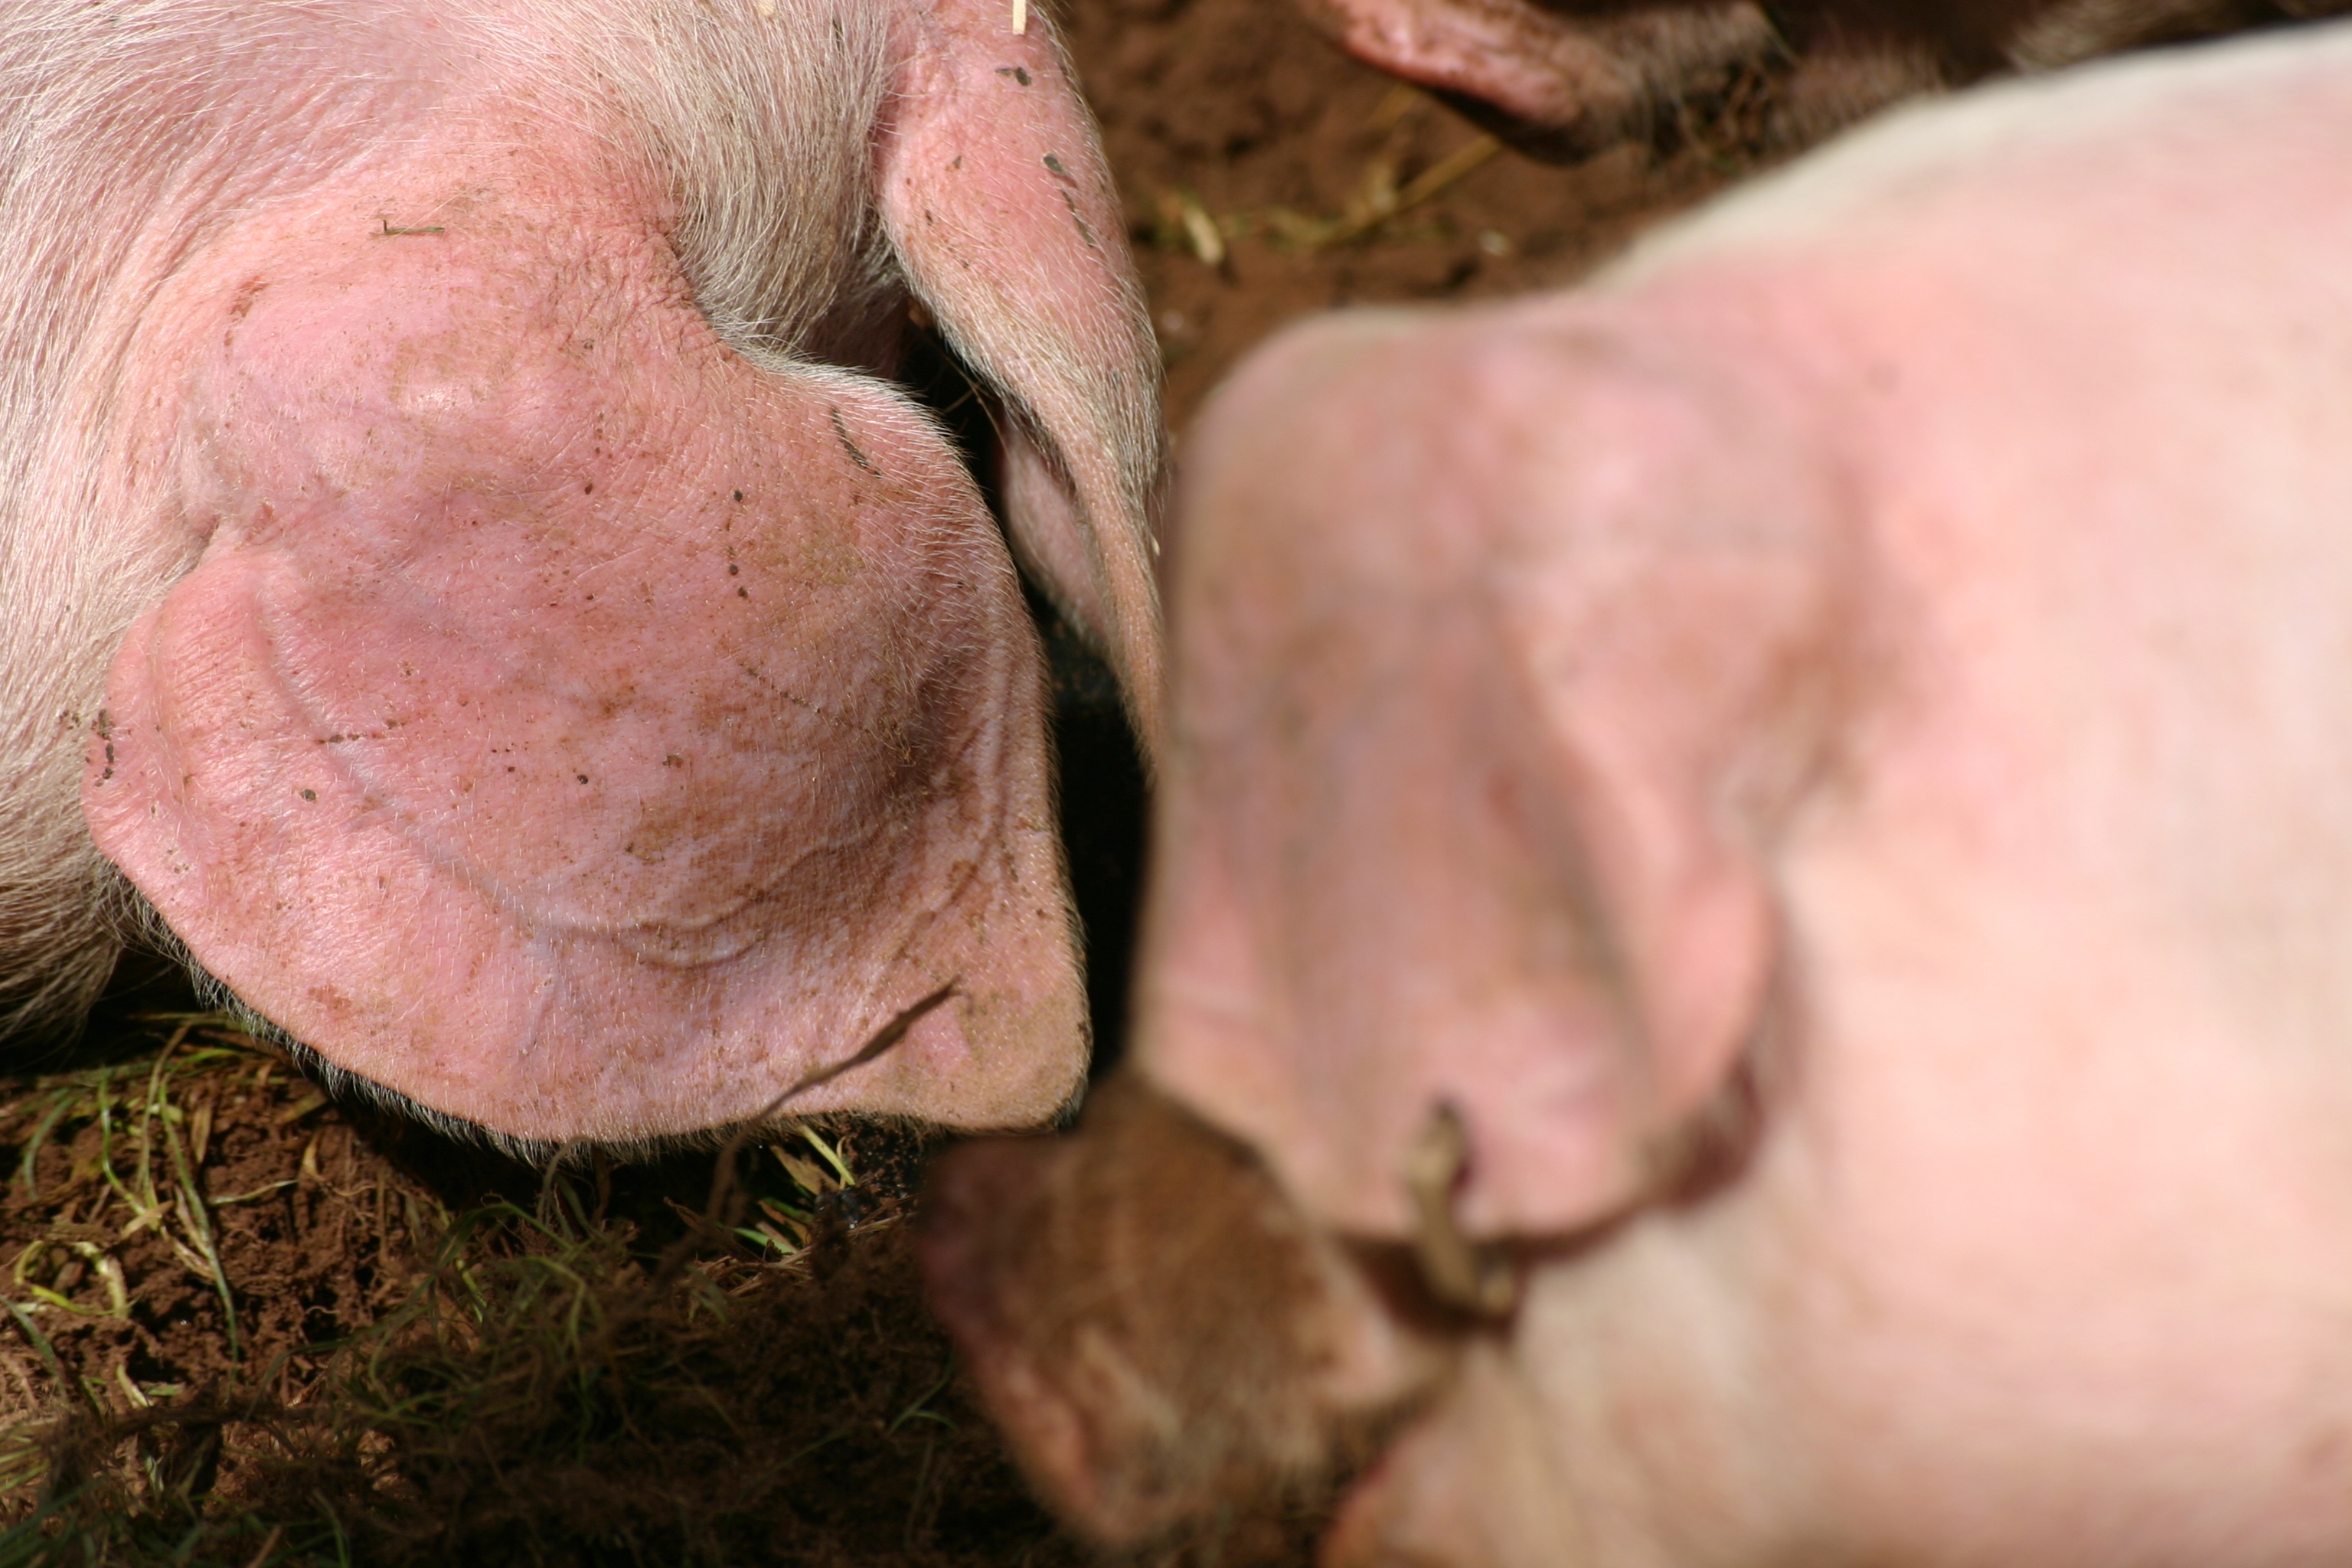
mammal, head, vertebrate, pig, domestic pig, pig like mammal